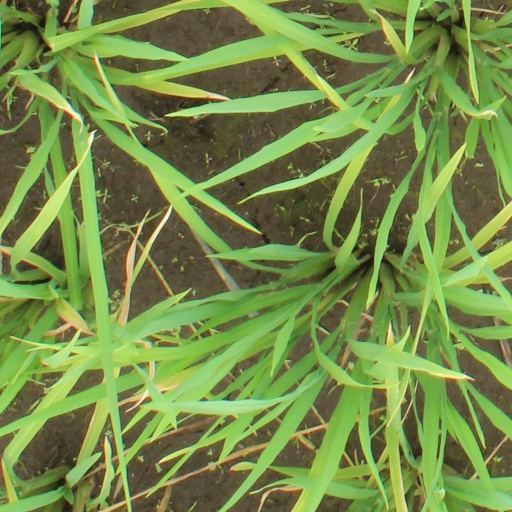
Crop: rice